Rick Barry

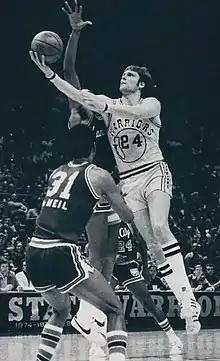
Barry with the Golden State Warriors in 1976

Upon Barry's return to the Warriors and the NBA, Barry moved his game away from the basket, where he arguably became the first so-called point forward in league history. That is, Barry took on a role similar to that of a point guard and became the chief facilitator of the offense. While his offensive forays were not as frequent as in the past, on March 26, 1974, he scored a career-high 64 points and grabbed 10 rebounds in a 143–120 win over the visiting Portland Trail Blazers.